Newquay

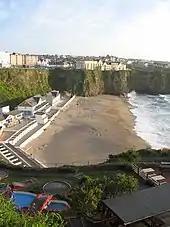
Tolcarne Beach

The origins of the original inn on the site of the present Central Inn are unclear. An inn was recorded on this site in 1755, which was probably built of freestone and topped with a thatched roof, later slate. It served as an early place of trade. In her publication "Old Newquay," Sarah Teague Husband described the inn in the 1850s as being "two or three hundred years old" and in a state of disrepair.